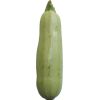
Label: Zucchini 1